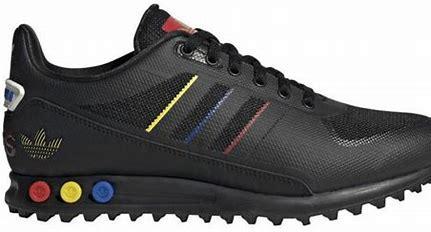
Brand: Adidas
Model: La Ii